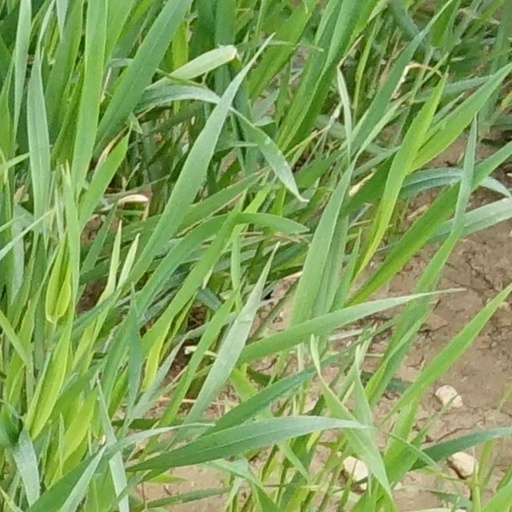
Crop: wheat